Emirate of Multan

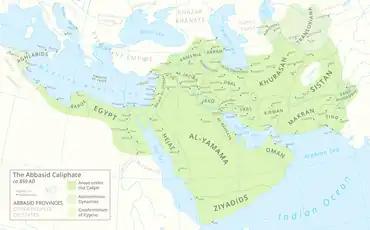
Abbasid Caliphate in 850s AD. Emirate of Multan under "Banu Munabbih" can be seen in the east

By the mid 10th century, Multan had come under the influence of the Qarmatians. The Qarmatians had been expelled from Egypt and Iraq following their defeat at the hands of the Abbasids there. They wrested control of the city from the pro-Abbasid Amirate of Banu Munabbih, and pledged allegiance to the Fatimid Caliphate based in Cairo instead of Abbasid Caliphate at Baghdad.